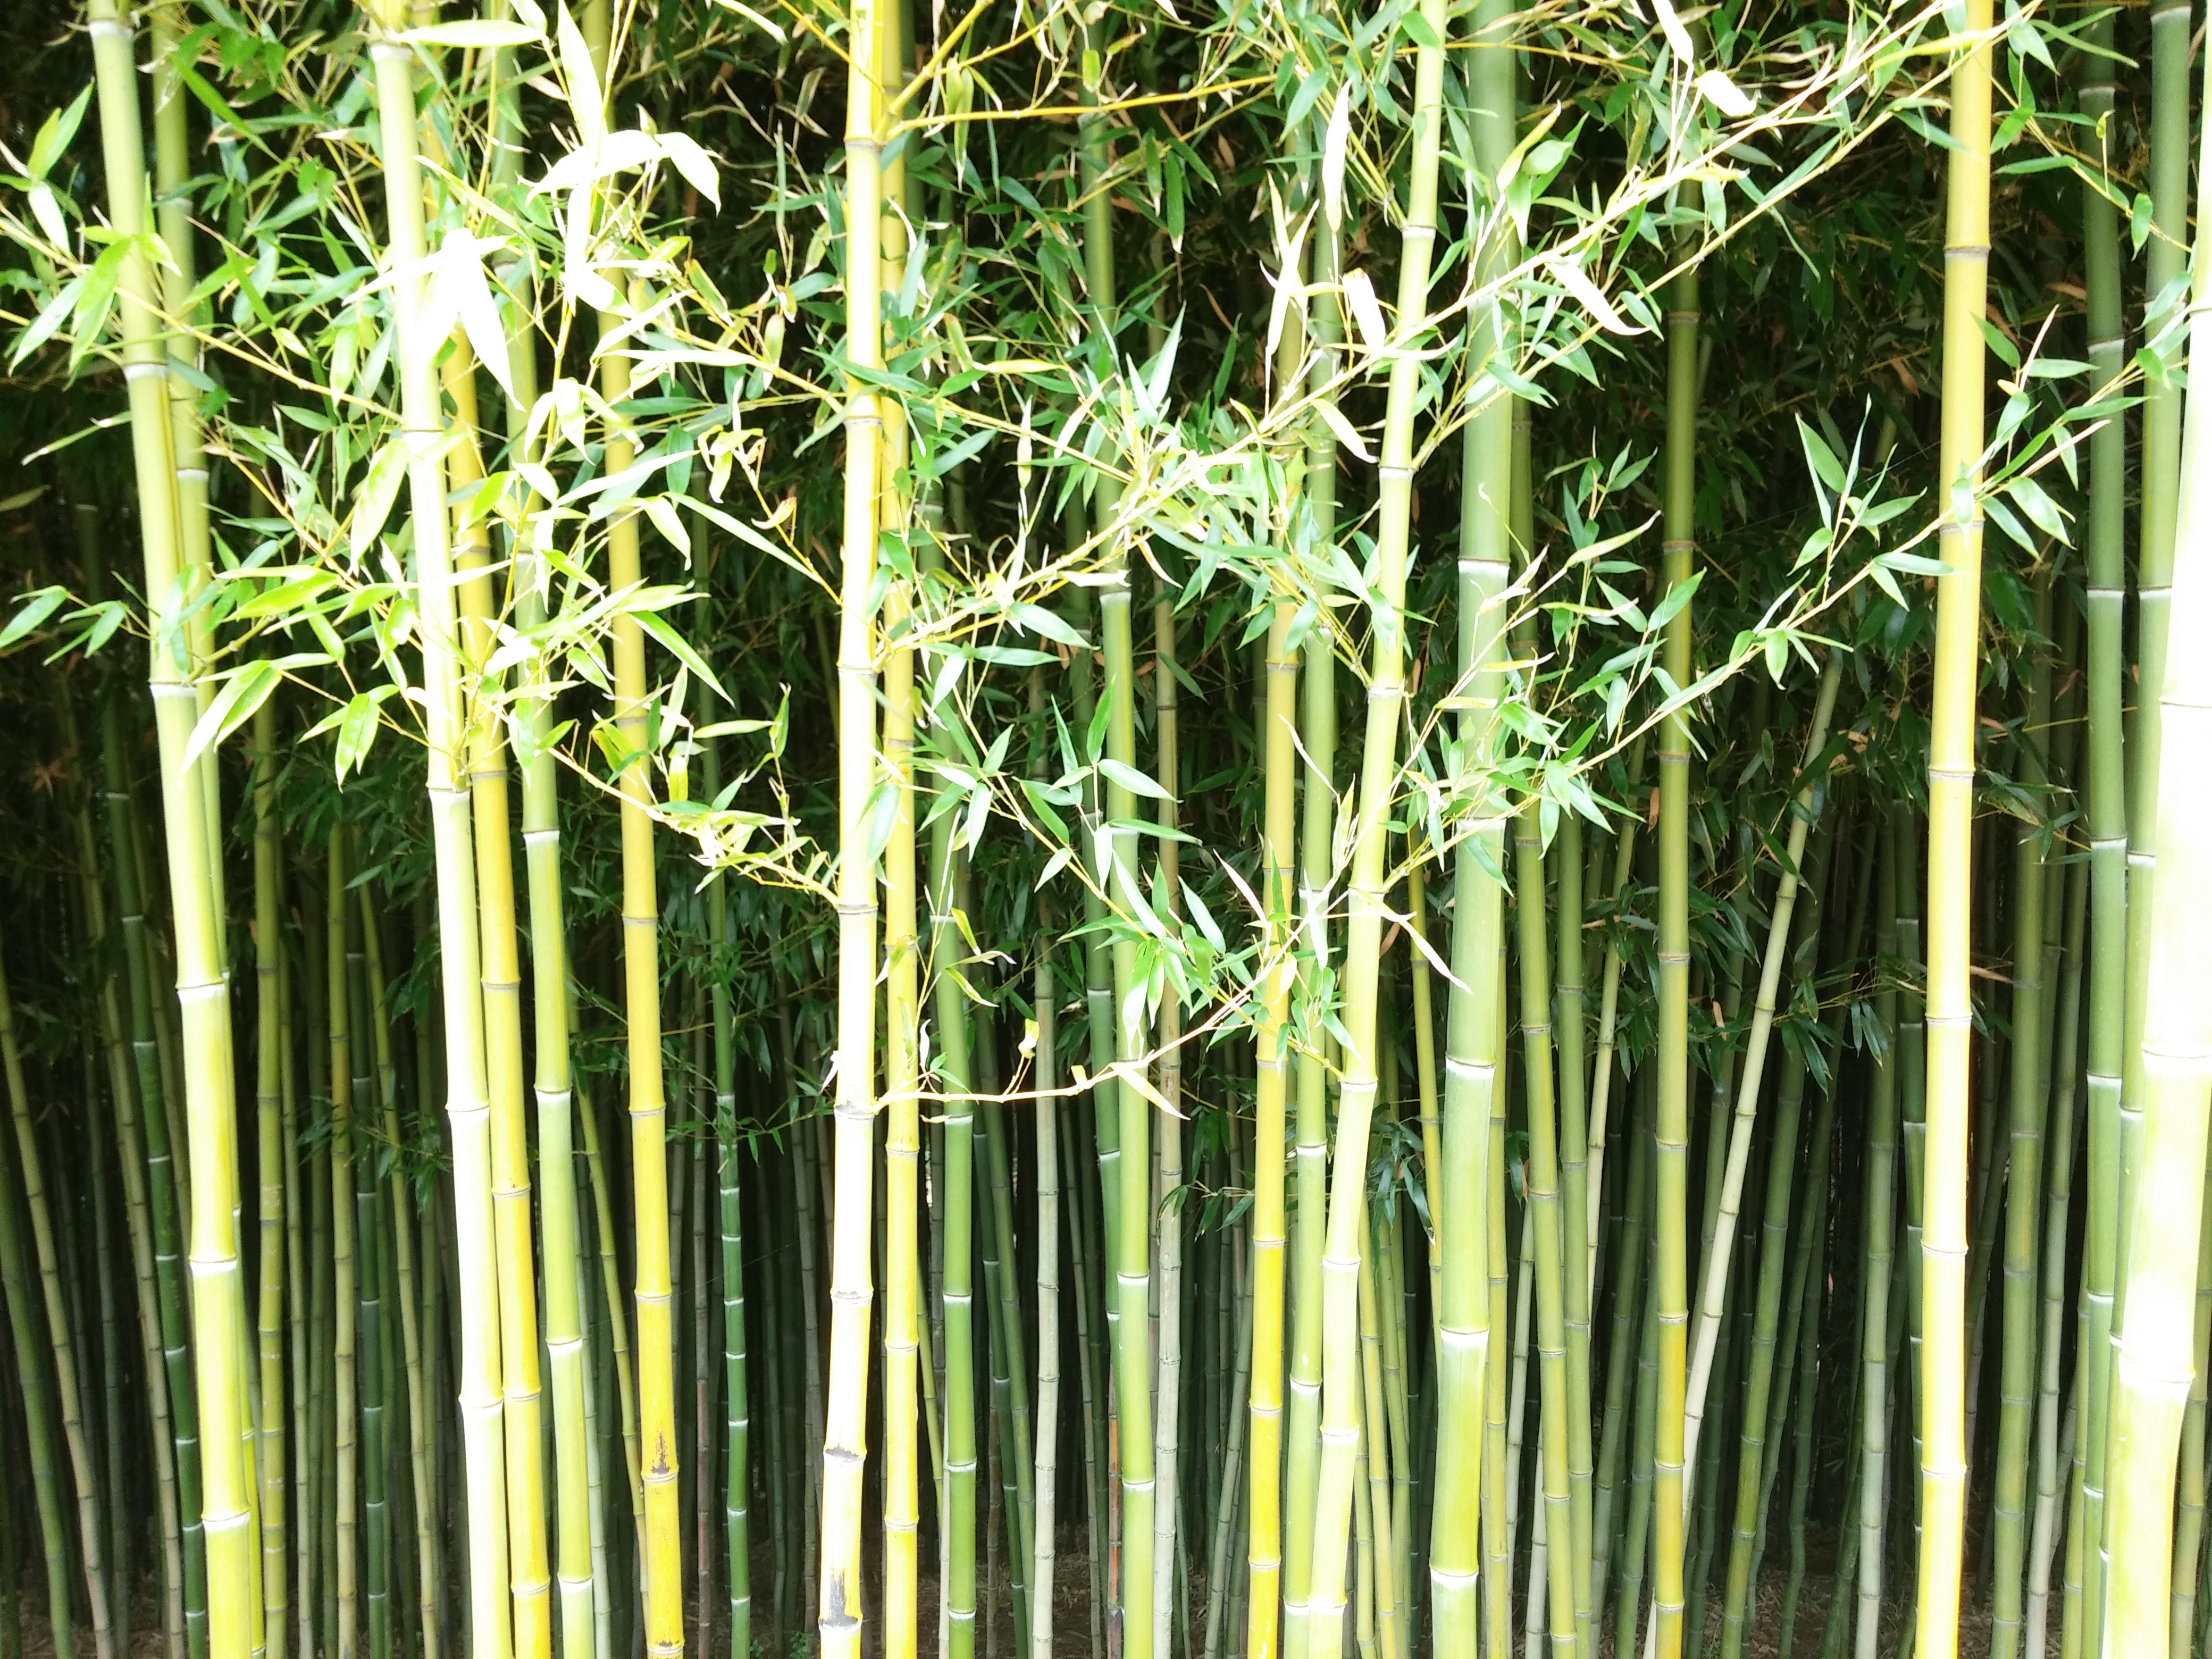
tree, nature, grass, branch, plant, flower, wall, pattern, green, crop, natural, botany, agriculture, cane, bamboo, oriental, grass family, plant stem, land plant, horsetail family